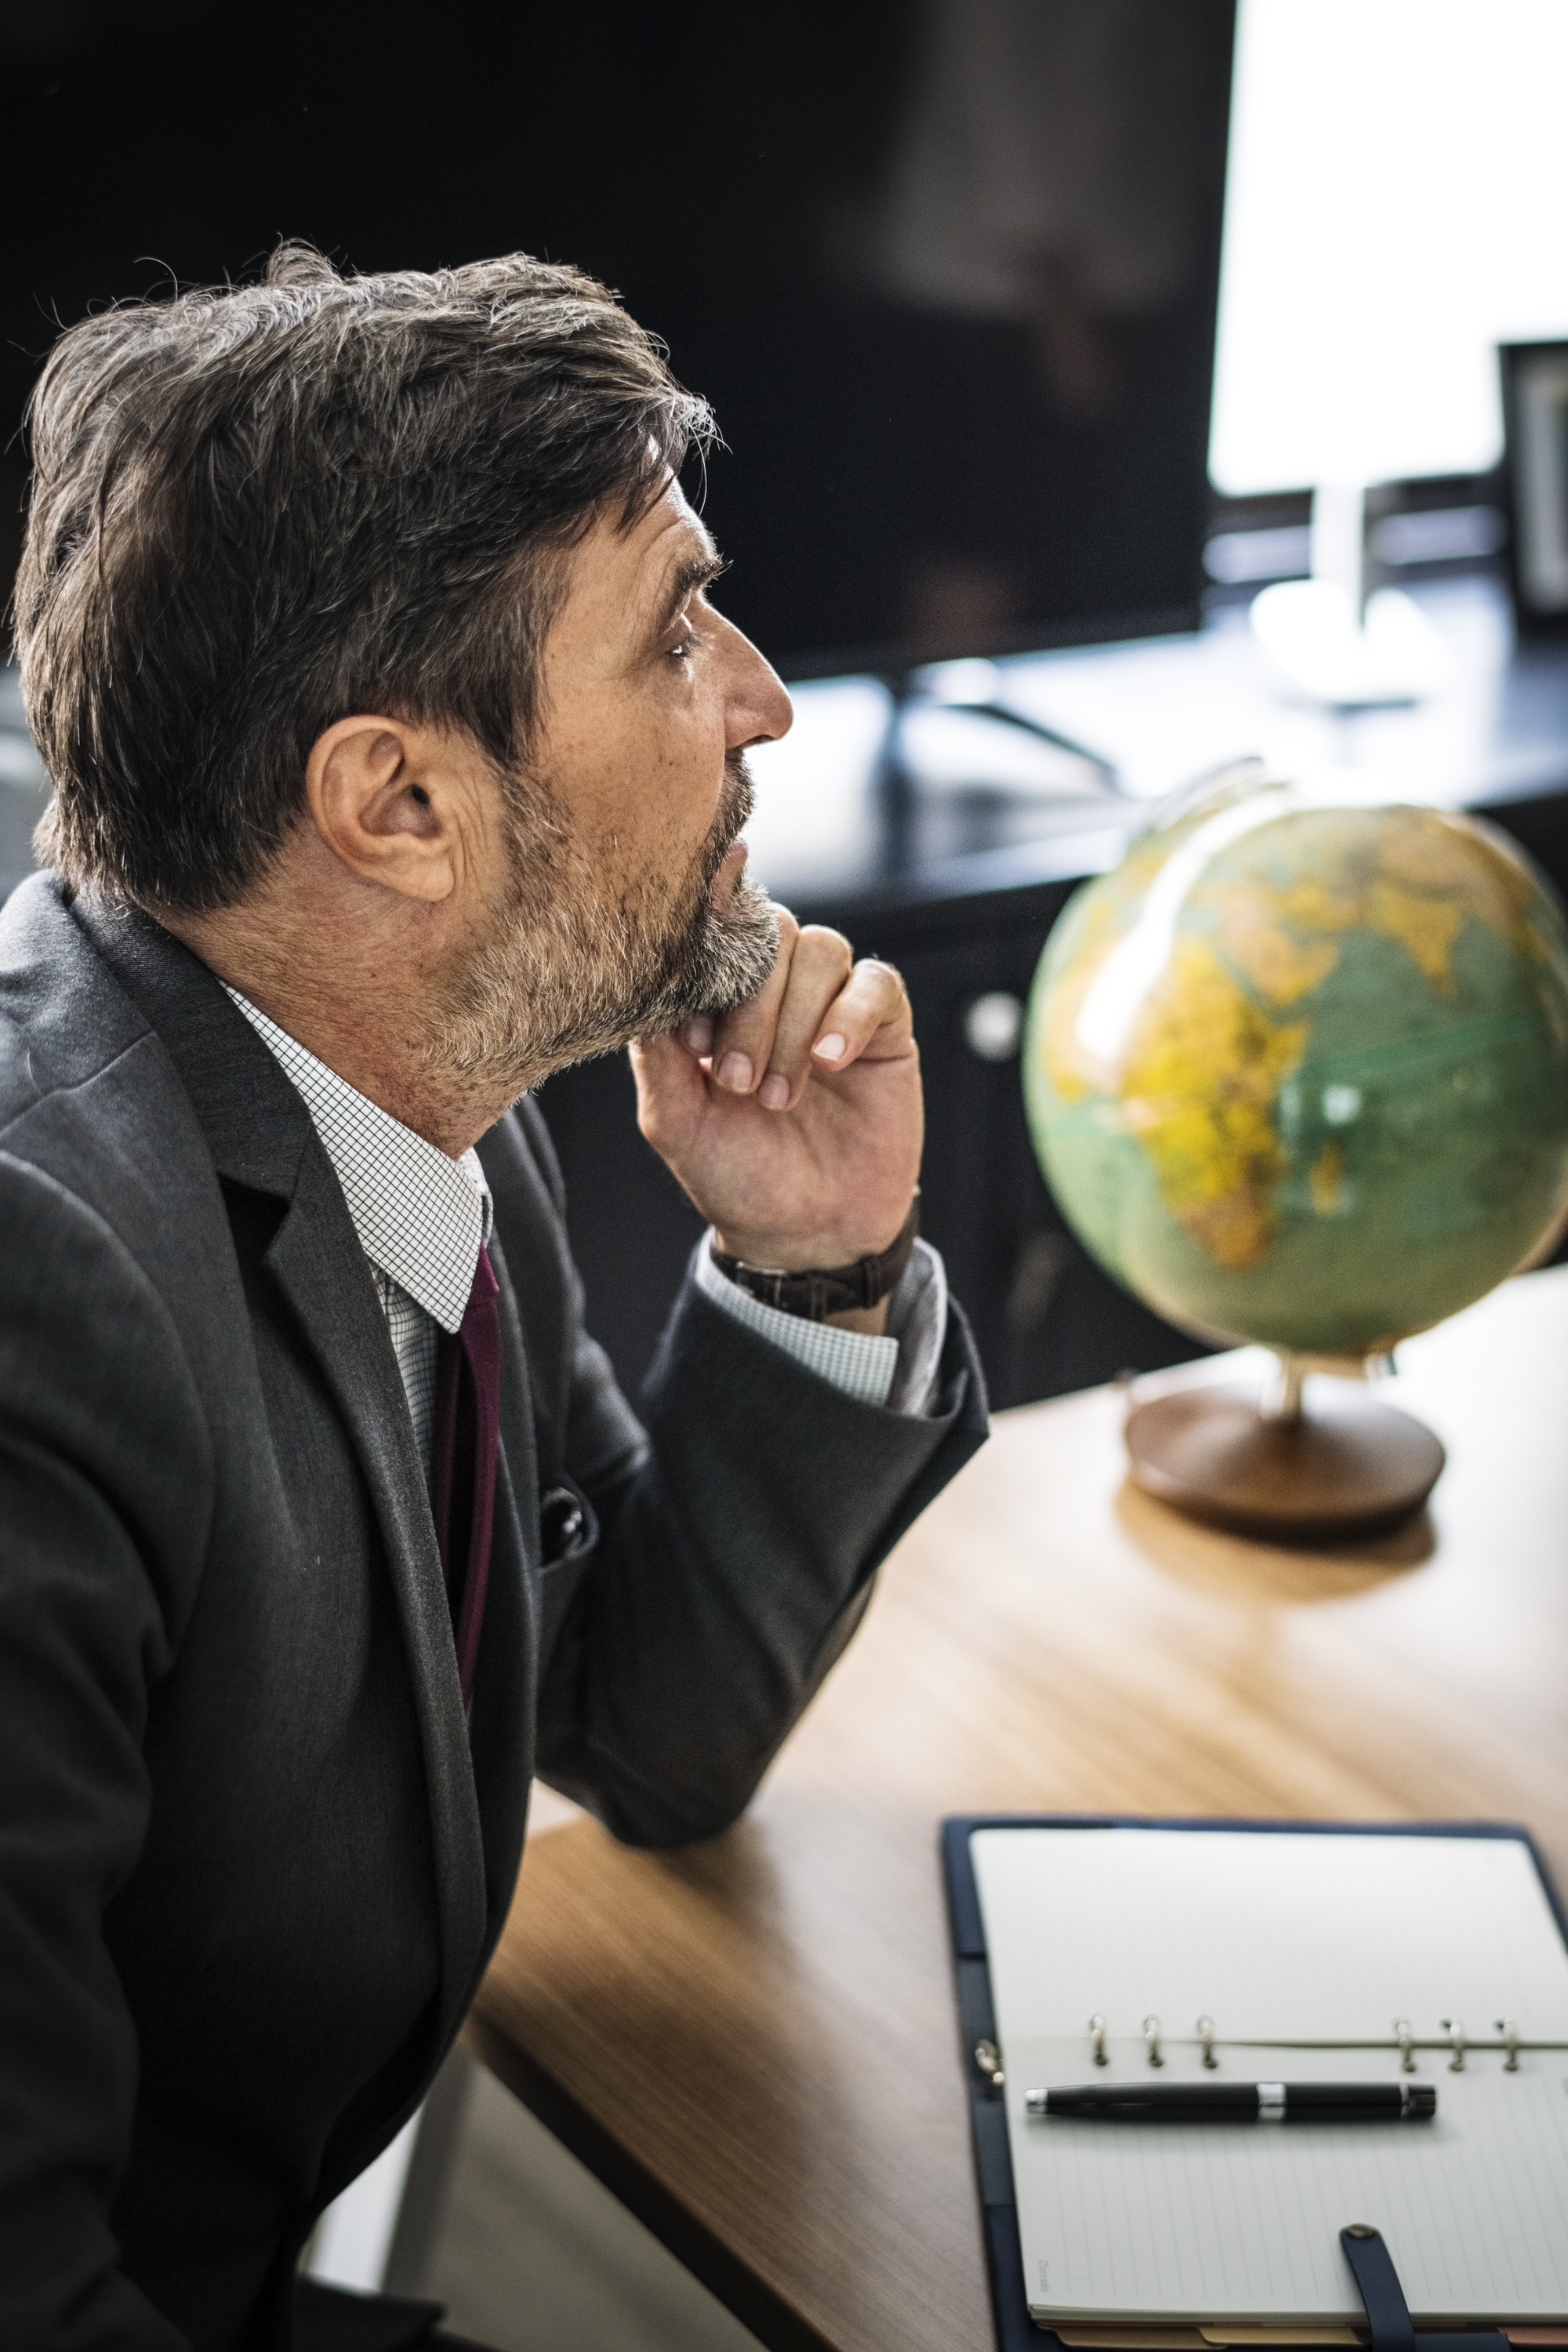
office, pen, person, plan, planning, room, schedule, strategy, success, suit, table, television, thinking, tv, white, wooden, workspace, technology, human behavior, professional